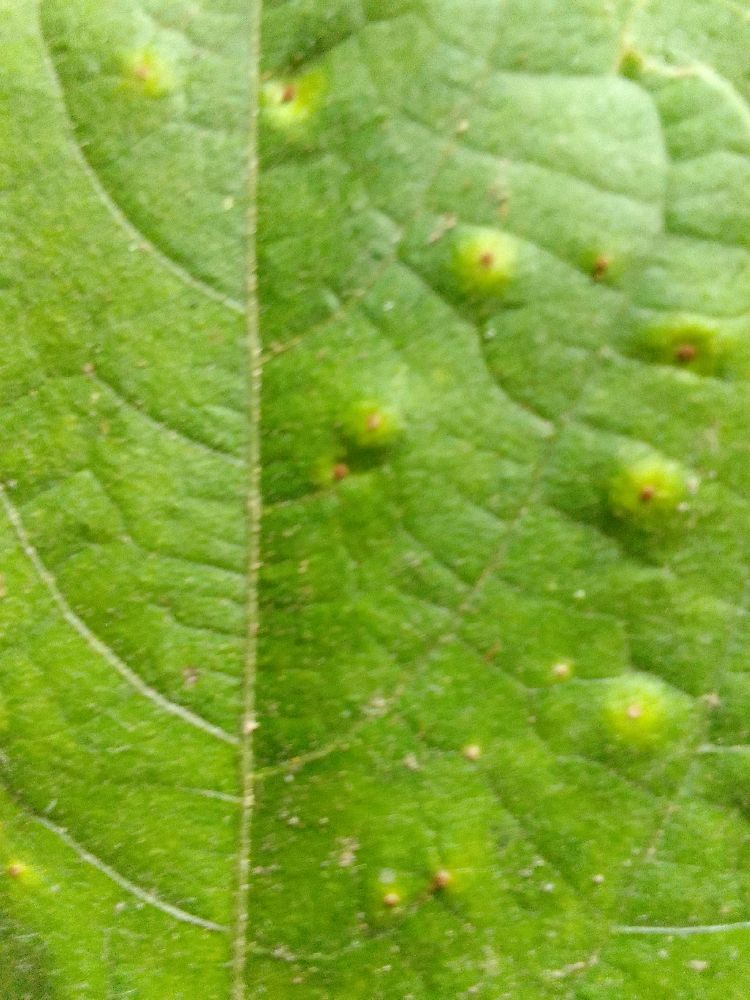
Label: rust